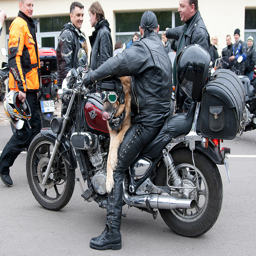
A man with a dog on his motorcycle wearing googles
A man in leather and a dog with a hat and sunglasses on a motorcycle with people walking around them.
A man and a dog on a motorcycle and people watching them.
a person on a motorcycle on a street
A dog rides on a motorcycle with his owner.